Cordelia Fine

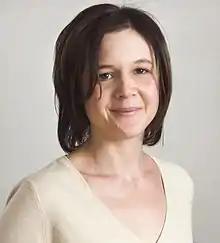
Fine in 2010

Cordelia Fine (born 1975) is a Canadian-born British philosopher of science, psychologist, writer, and science communicator, who lives in Australia. she is a full professor in the History and Philosophy of Science programme at the University of Melbourne, Australia. Fine has written several popular science books on the topics of social cognition, neuroscience, and the popular myths of sex differences. She is especially known for "Testosterone Rex", which won the Royal Society Science Book Prize in 2017.